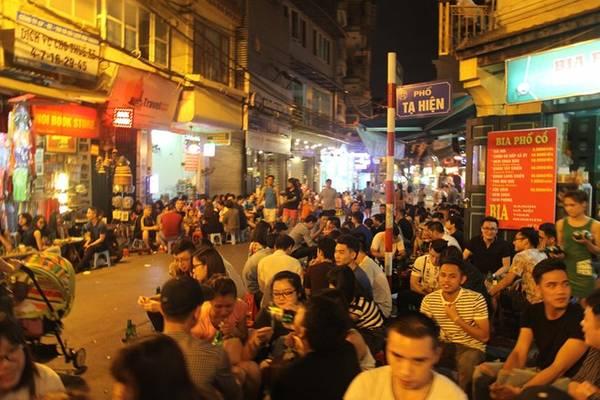
có nhiều người đang xuất hiện ở hai bên đường